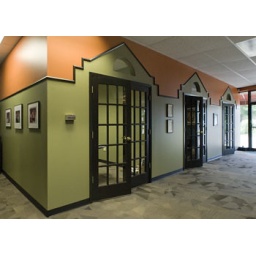
North wall in the office area